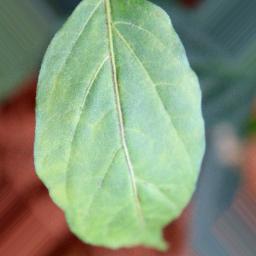
Label: healthy